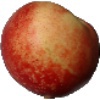
Label: nectarine